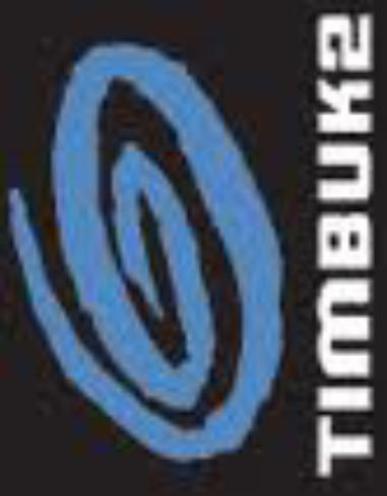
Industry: Clothes